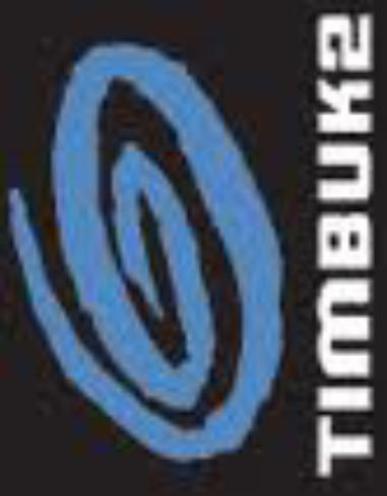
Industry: Clothes